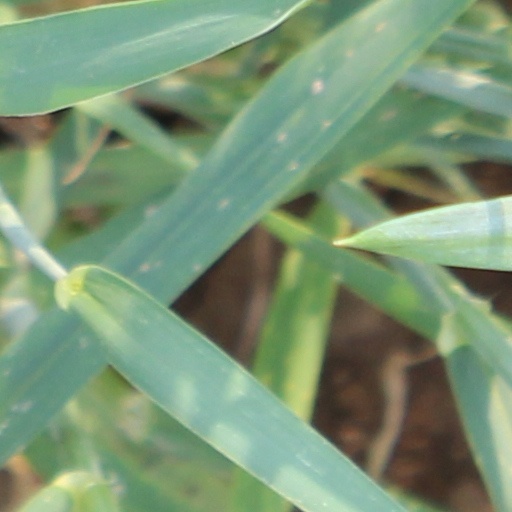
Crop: wheat